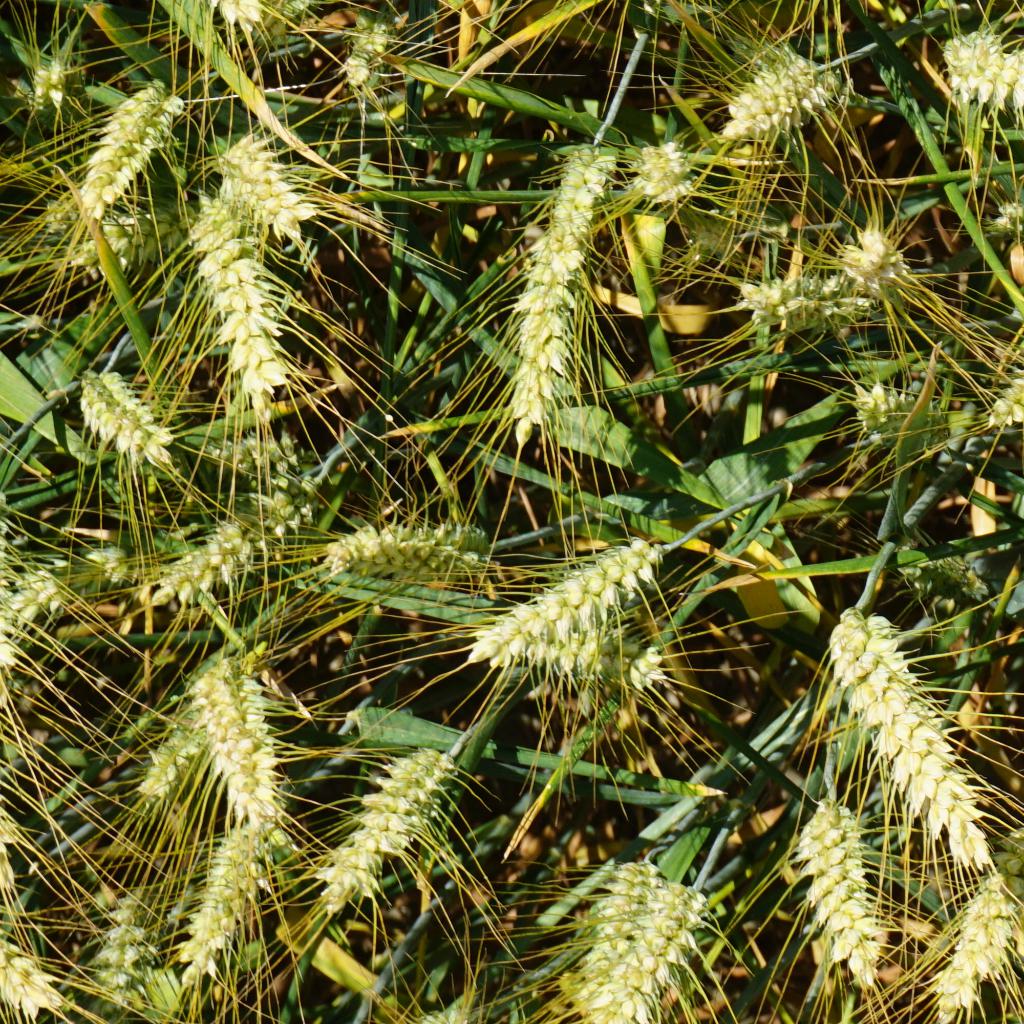
Country: France
Location: Gréoux
Wheat development stage: Filling - Ripening